Religion in Namibia

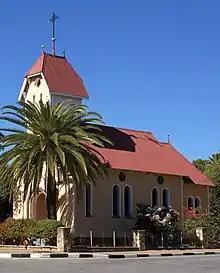
St. Barbara's Cathedral in Tsumeb.

Religion in Namibia is dominated by various branches of Christianity, with more than 90 percent of Namibian citizens identifying themselves as Christian. According to the government's survey, in 2013 up to two-thirds of the country was Protestant, including as much as 44% Lutheran.